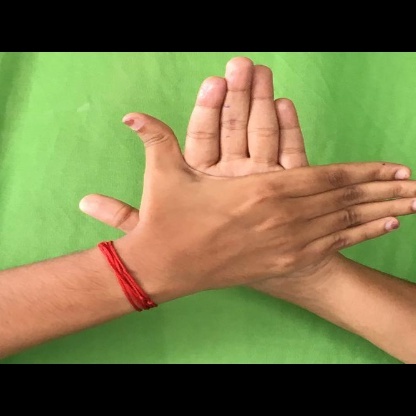
Mudra: Chakra